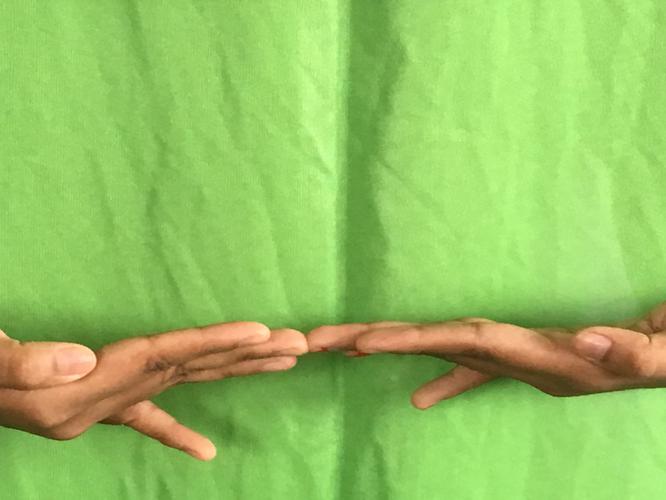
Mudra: Khatva
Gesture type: double_hand